Catholic Church in North Macedonia

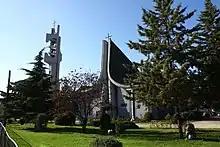
Cathedral of the Sacred Heart of Jesus (Skopje)

The Catholic Church in North Macedonia is part of the worldwide Catholic Church, under the spiritual leadership of the Pope in Rome and is one of the major religious communities that exist on the territory of the Republic of North Macedonia. Catholic believers from North Macedonia mostly include Albanians, Macedonians and Croats and are most concentrated in the Skopje Statistical Region and the Southeastern Statistical Region of North Macedonia.